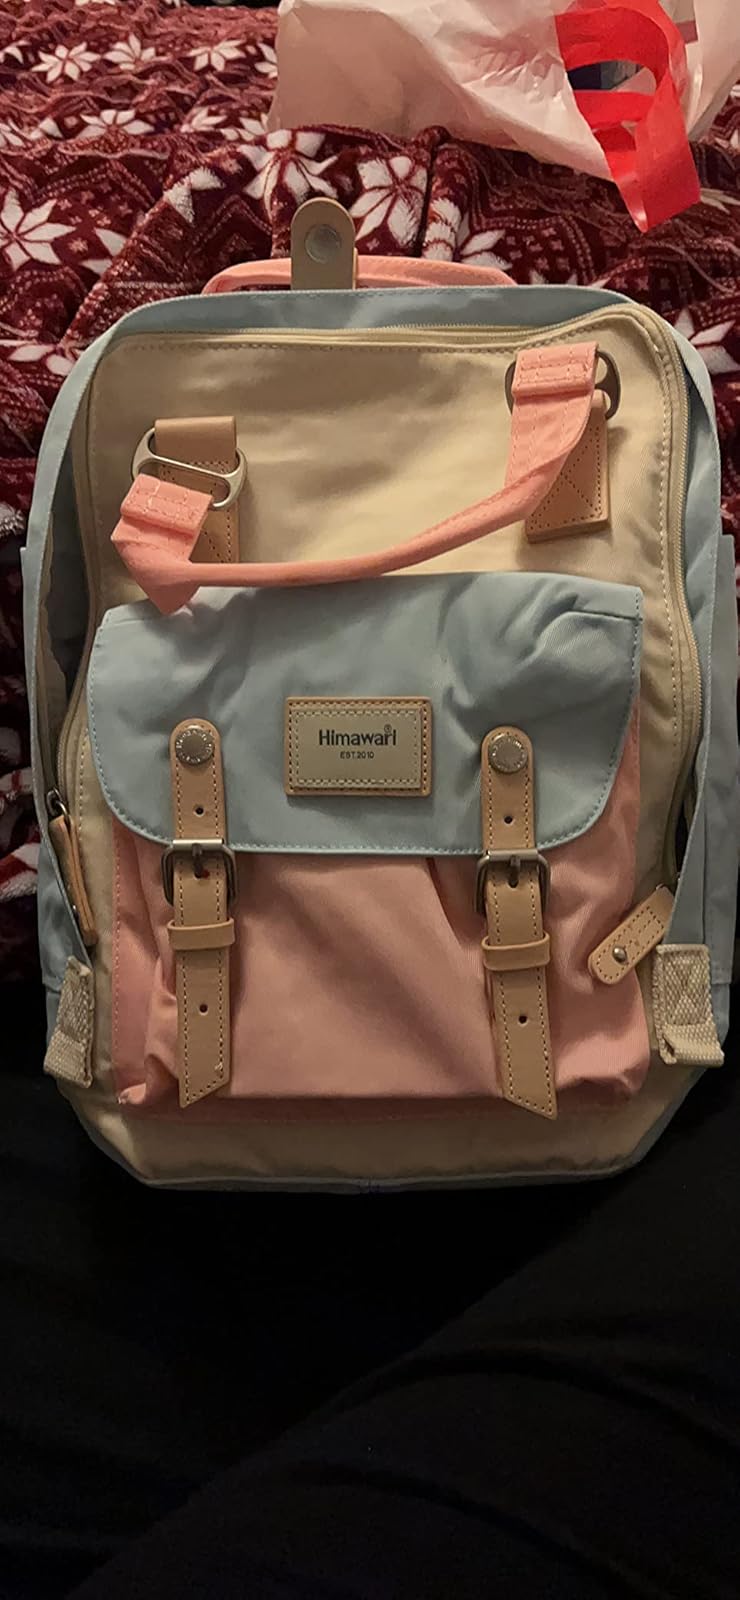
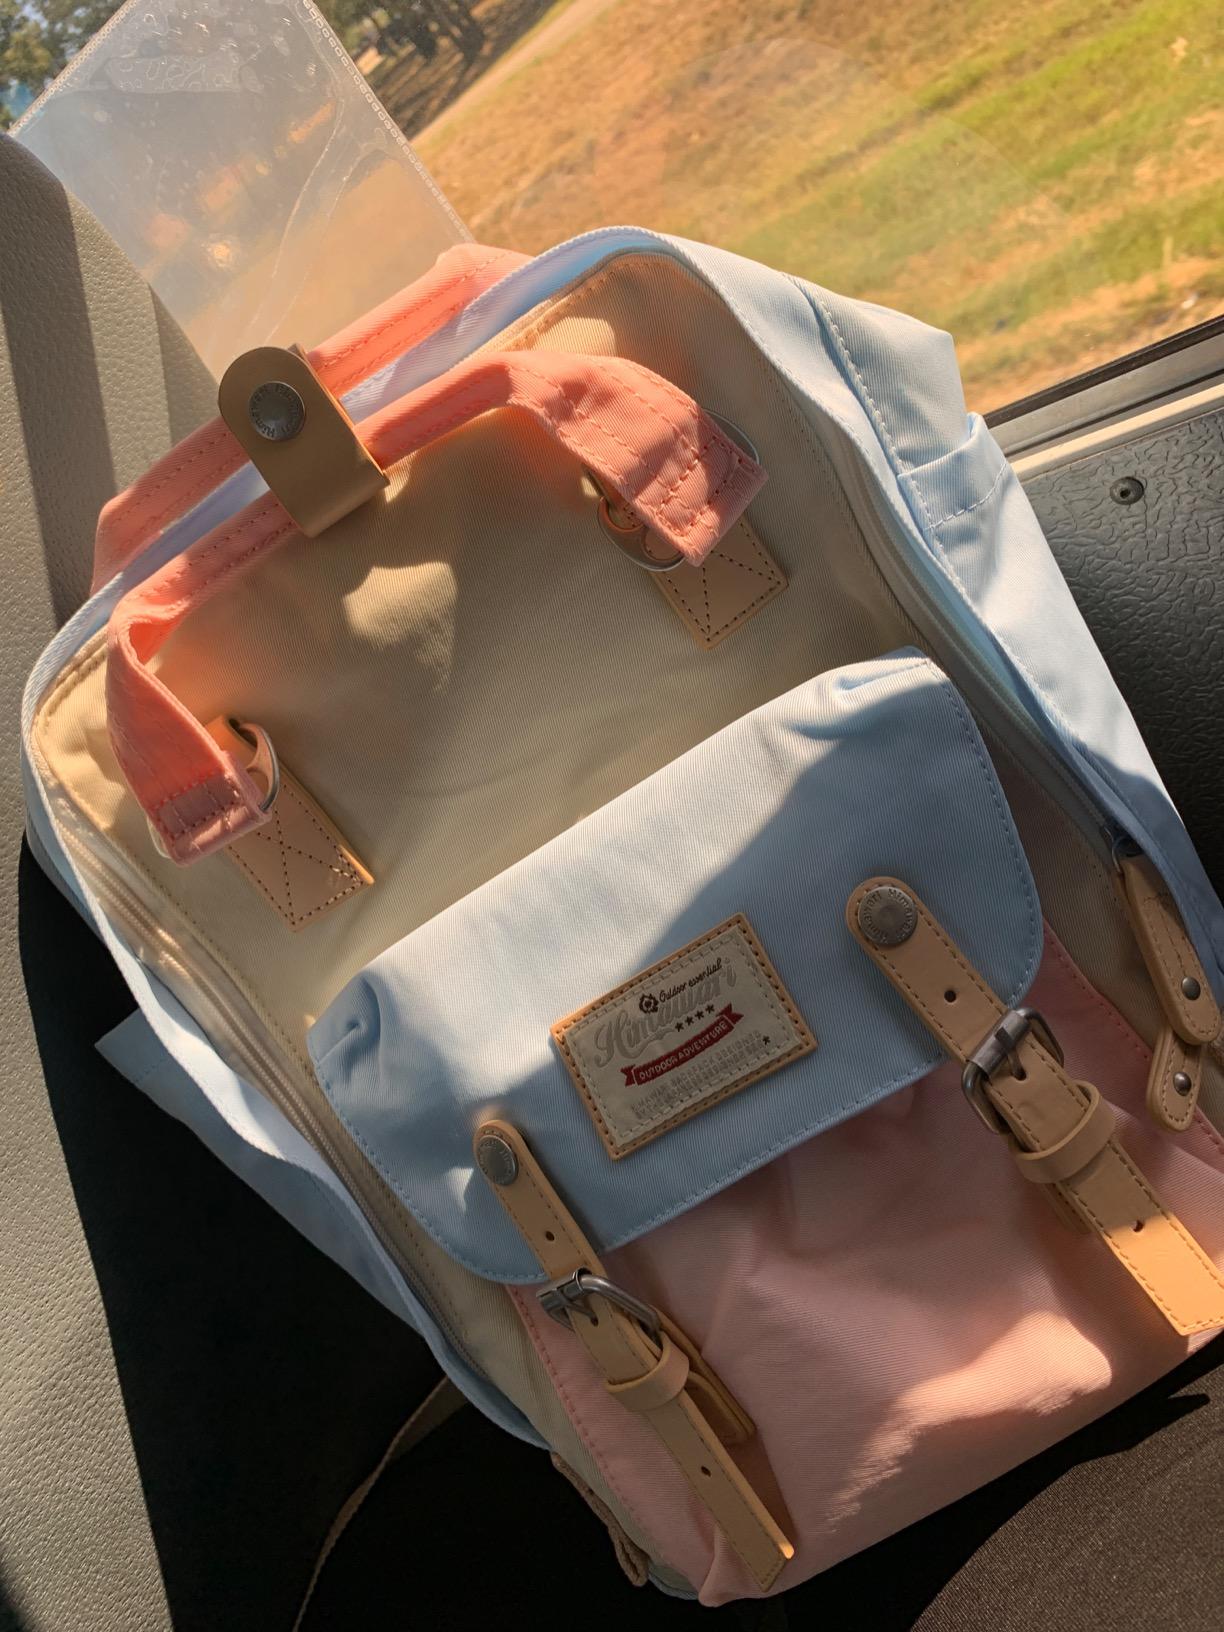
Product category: bag
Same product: yes